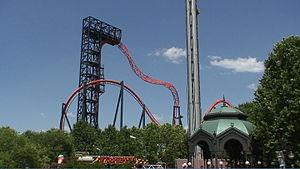
Abismo sont des montagnes russes assises du parc Parque de Atracciones de Madrid, situé à Madrid, en Espagne. Elles ont ouvert le 27 juin 2006 et ont été construites par la société Maurer Söhne.